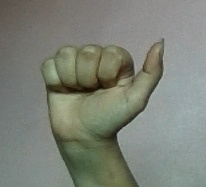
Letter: dhad